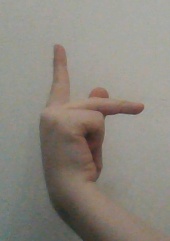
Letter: dha